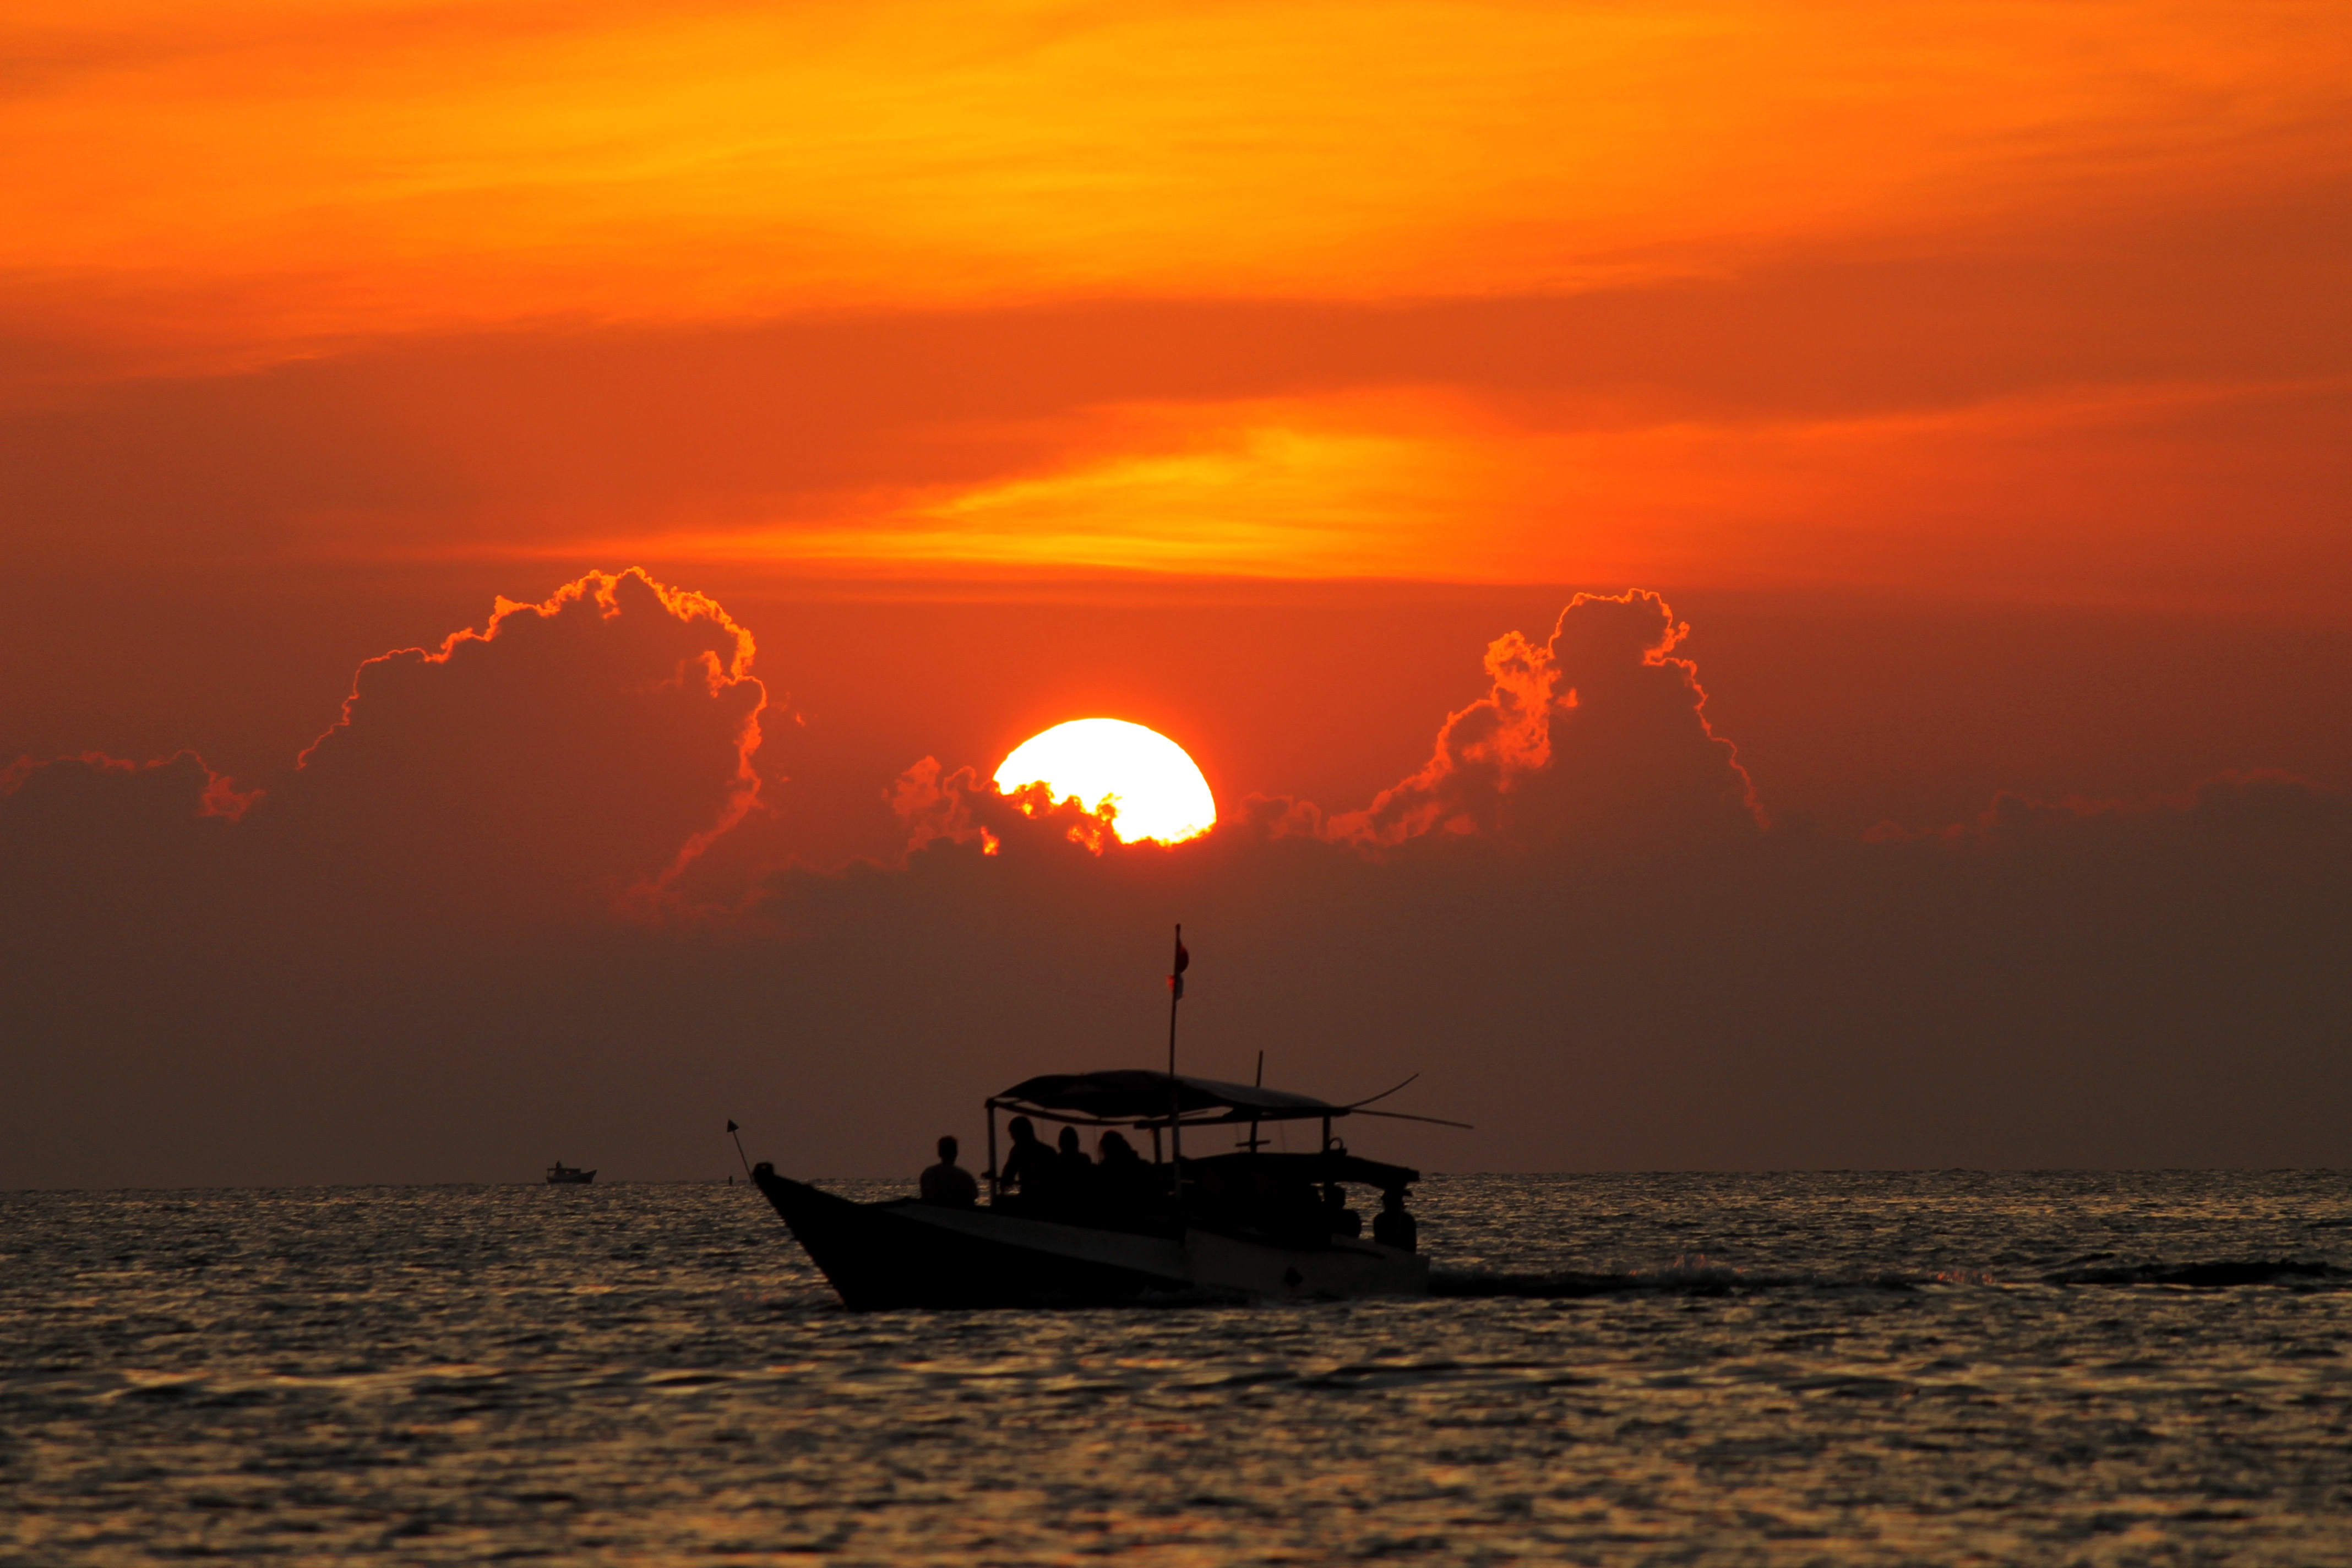
beach, sea, coast, ocean, horizon, cloud, sun, sunrise, sunset, morning, shore, wave, dawn, dusk, evening, vehicle, bay, clouds, afterglow